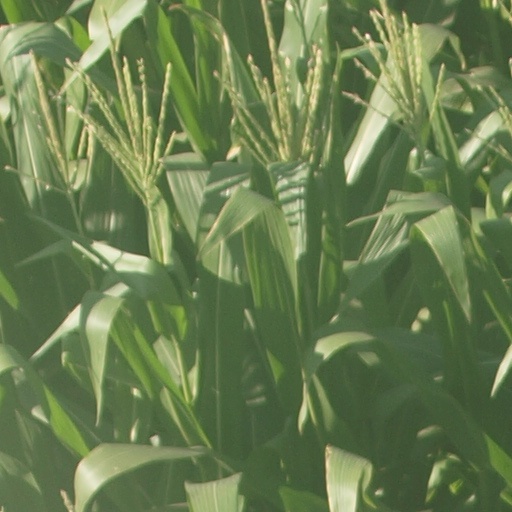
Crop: maize; corn